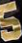
Number: 5